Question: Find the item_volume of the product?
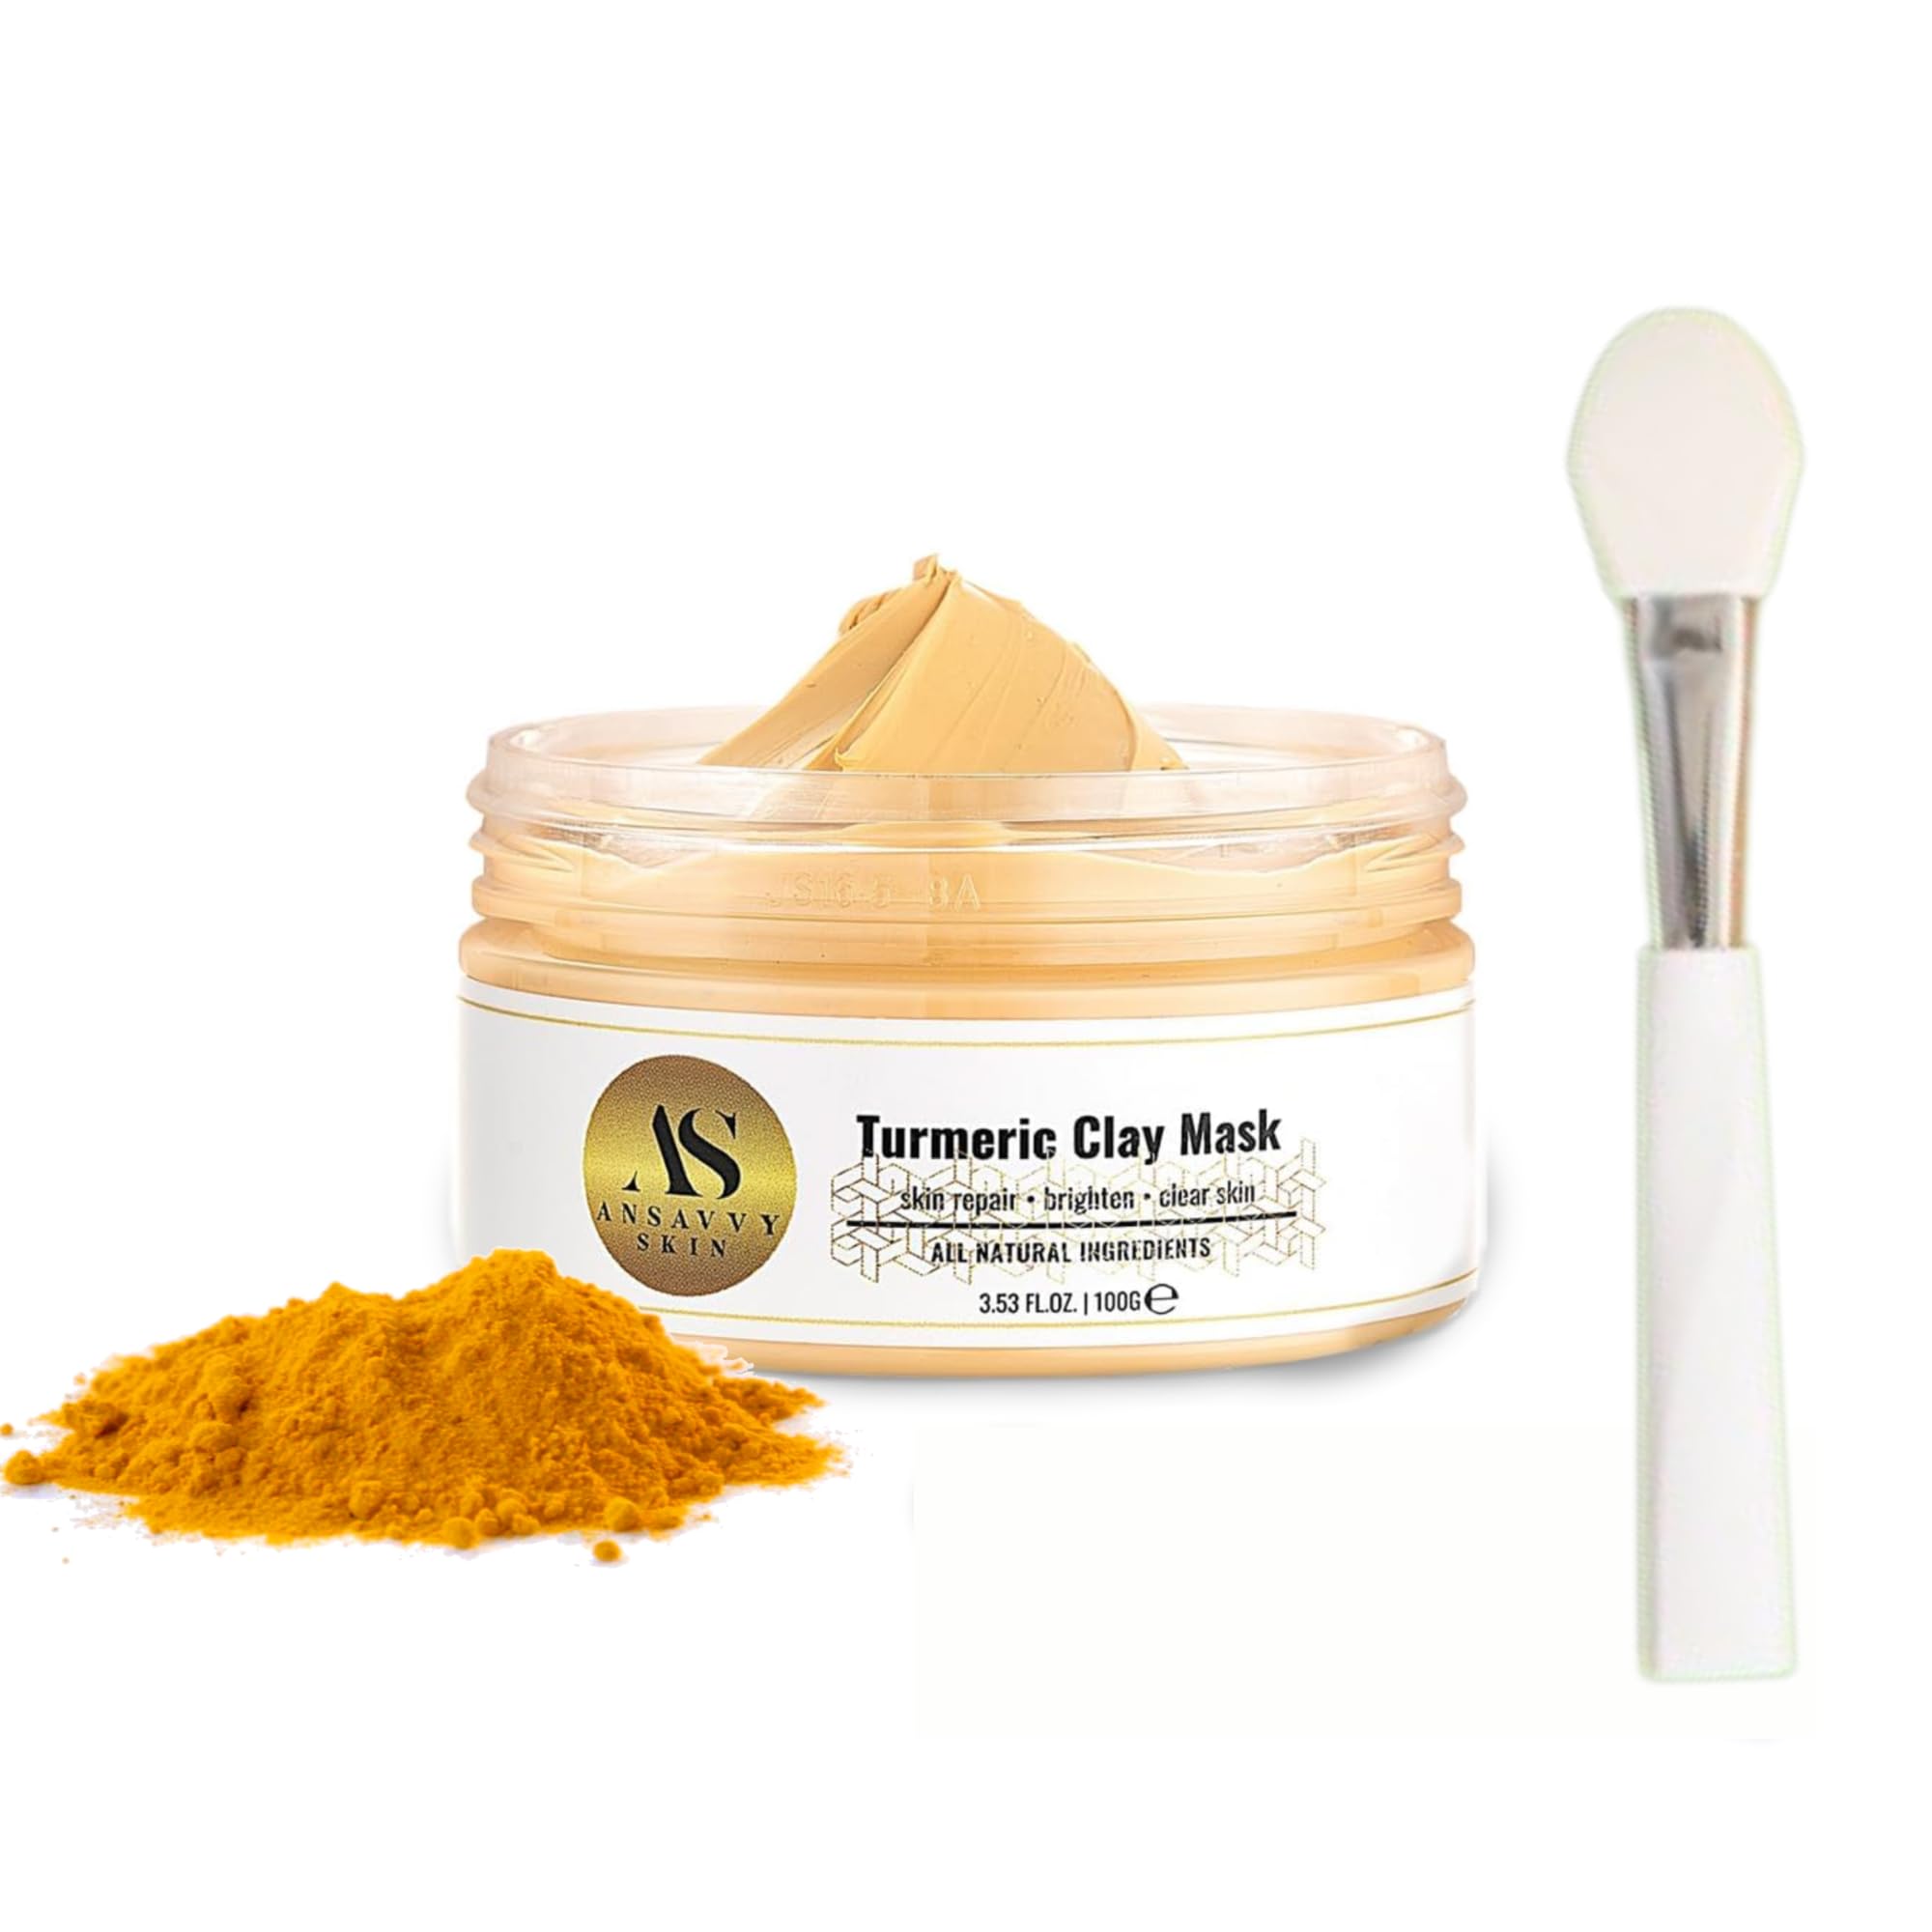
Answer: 3.53 fluid ounce